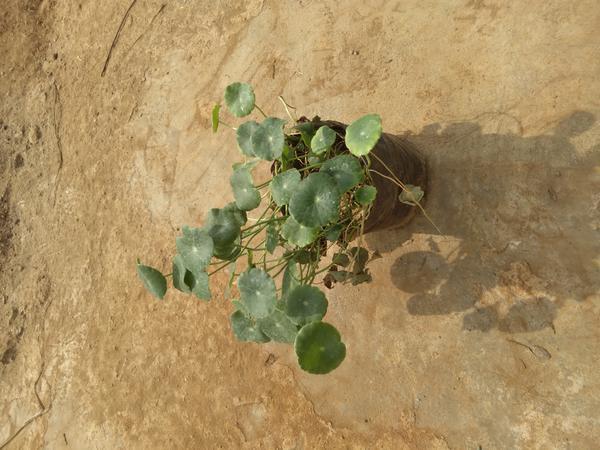
Plant: Brahmi